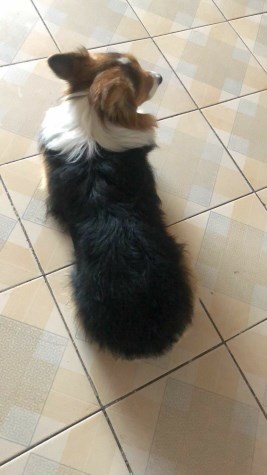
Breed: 2909-n000116-Cardigan